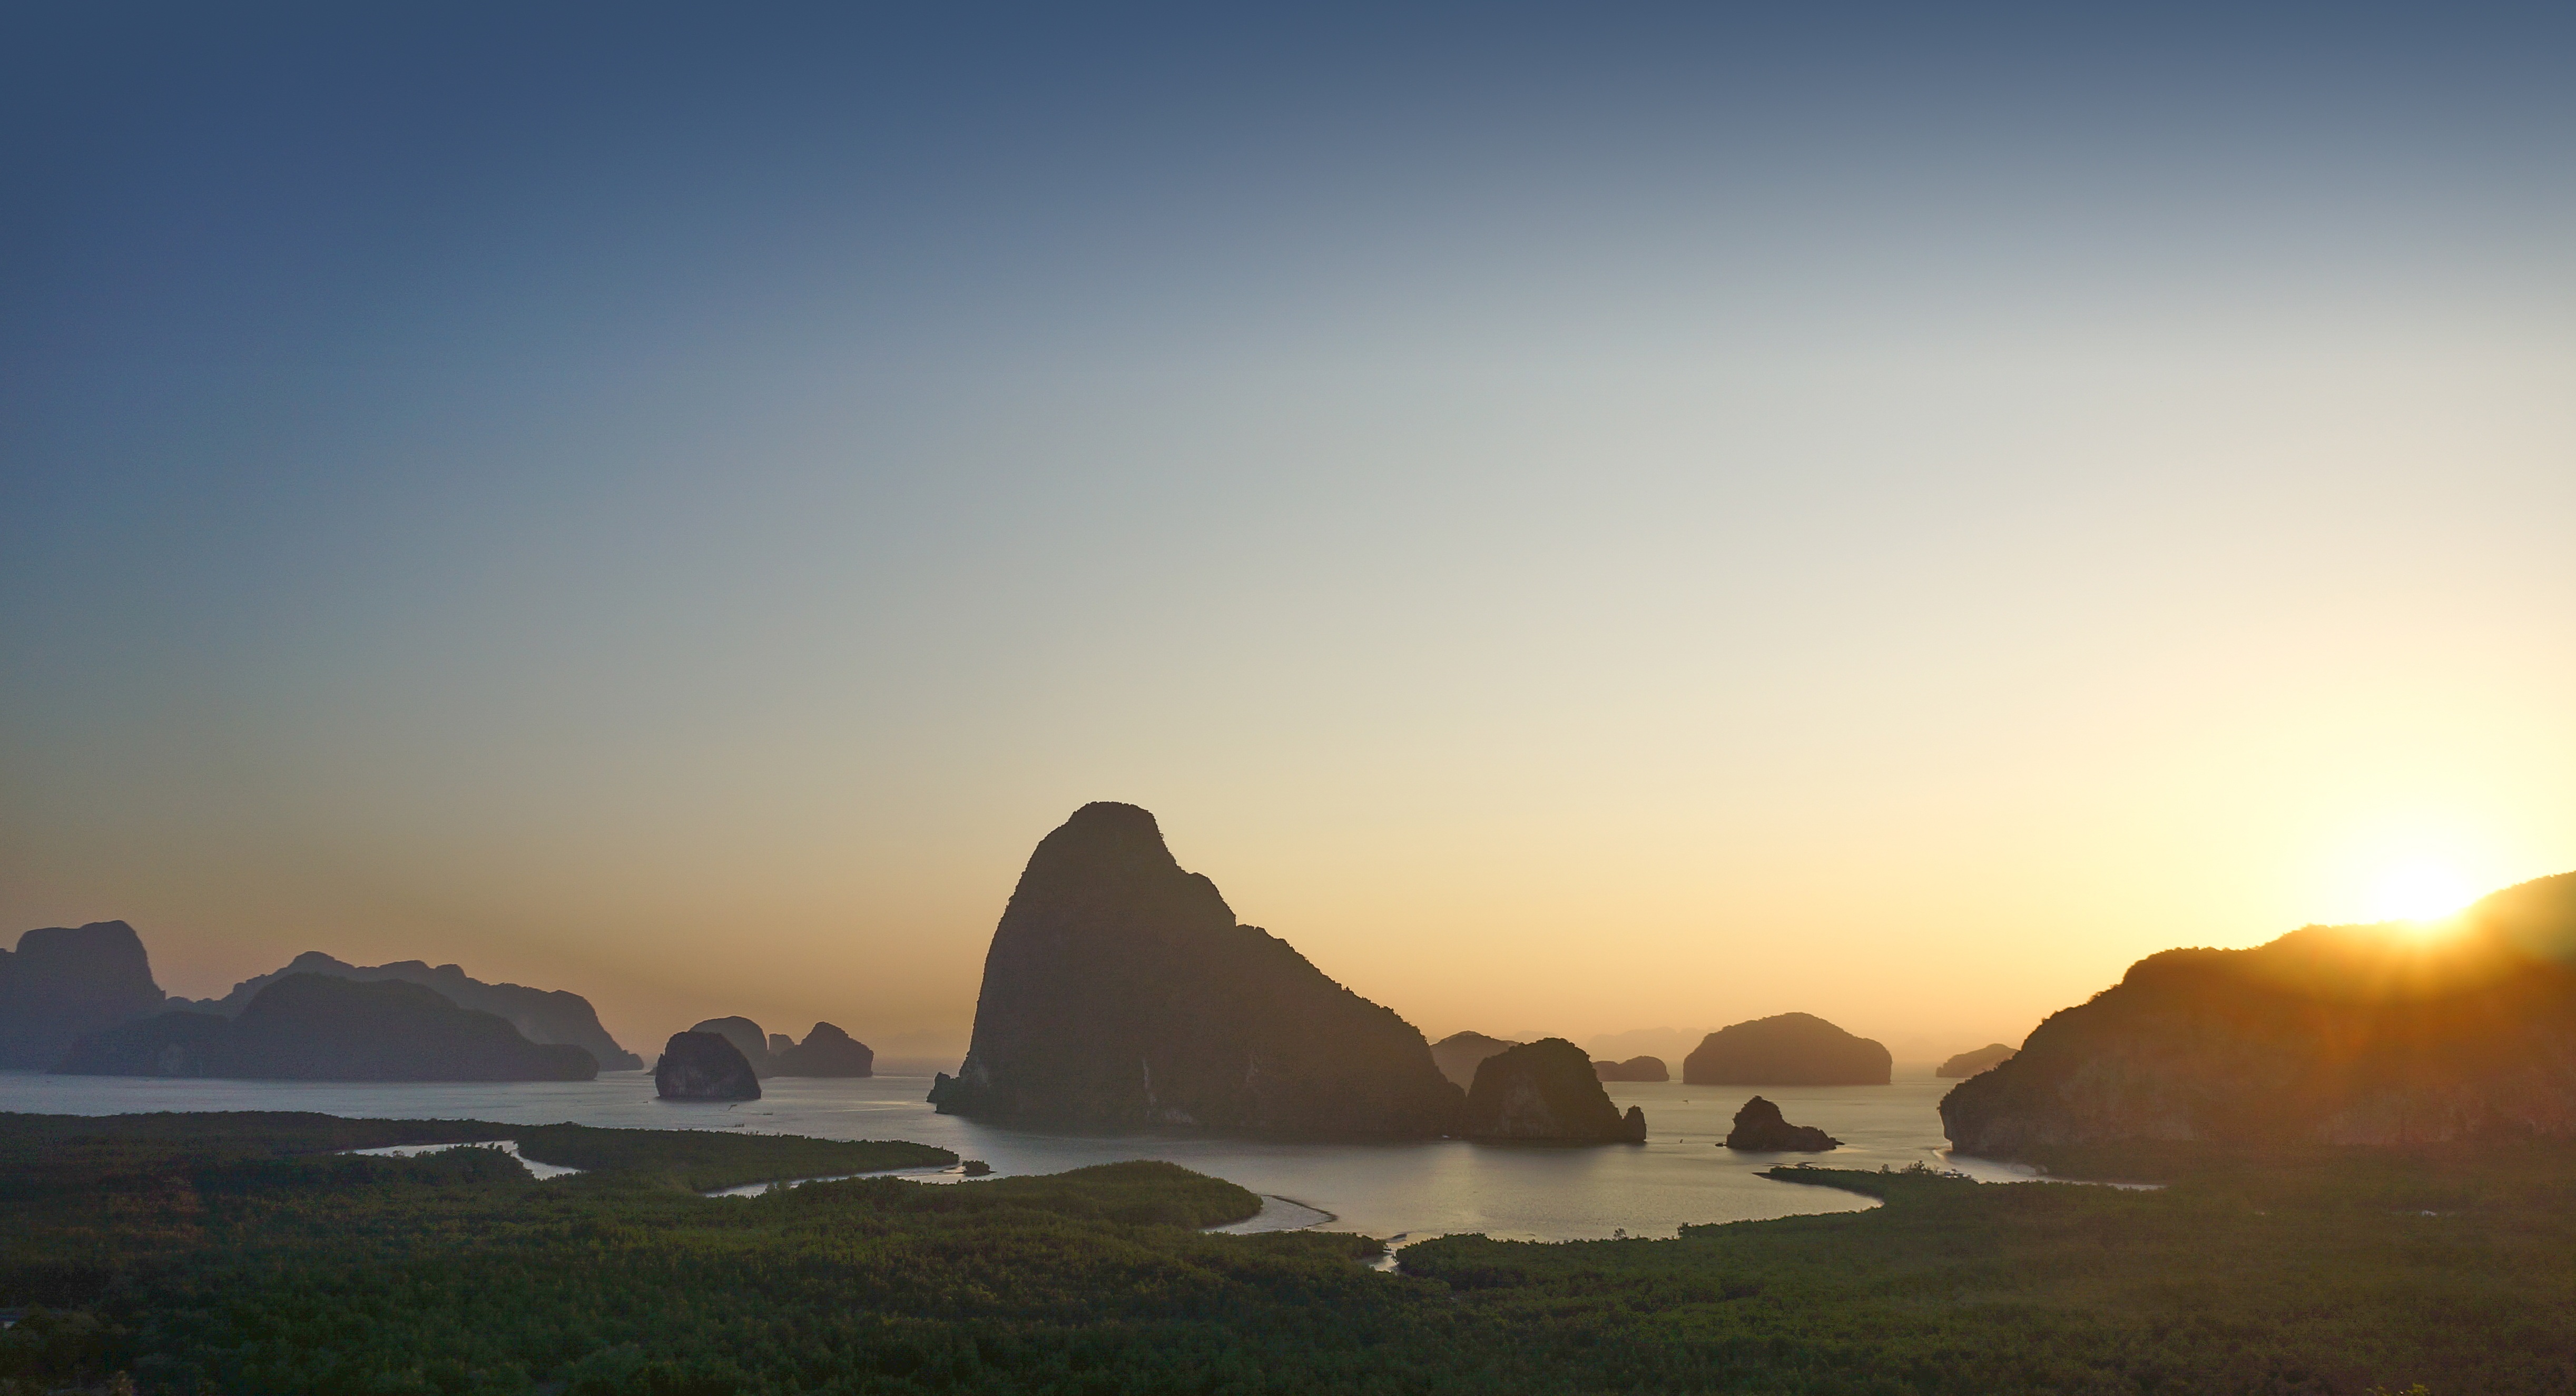
sea, coast, rock, ocean, horizon, mountain, cloud, sky, sunrise, sunset, sunlight, morning, hill, dawn, dusk, evening, reflection, bay, terrain, viewpoint, cape, atmospheric phenomenon, phangnga, samet sisterhood